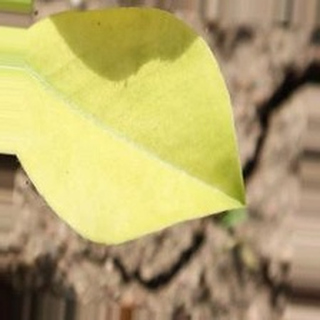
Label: groundnut_nutrition_deficiency